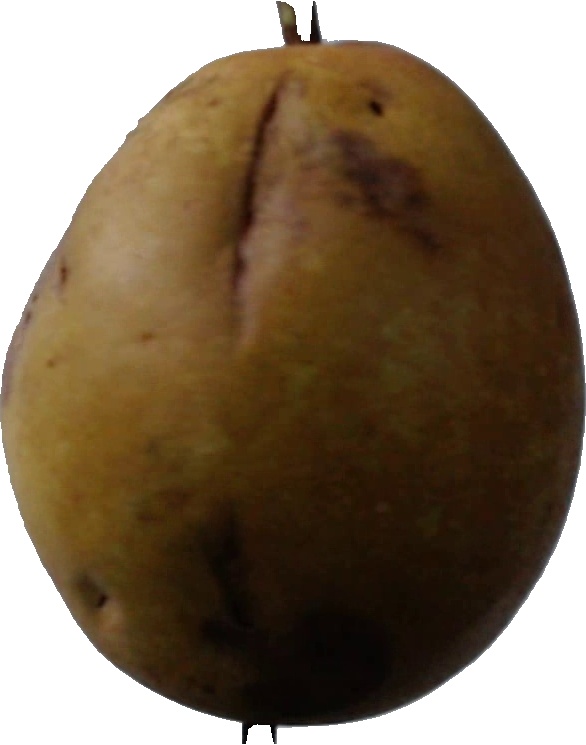
Label: pear_3